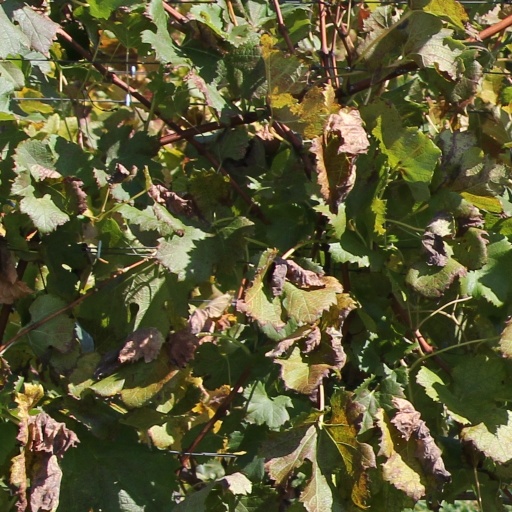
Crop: grape